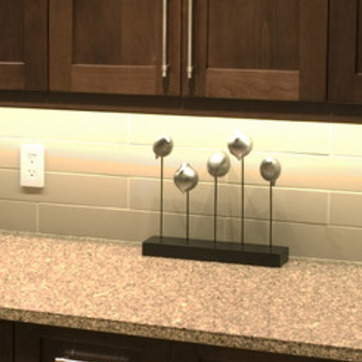
Material: metal